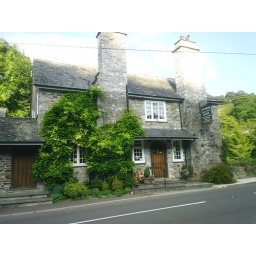
The room we stayed in is the window above the door